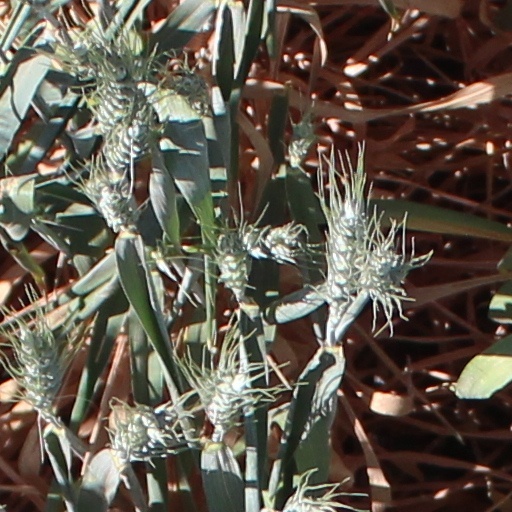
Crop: wheat